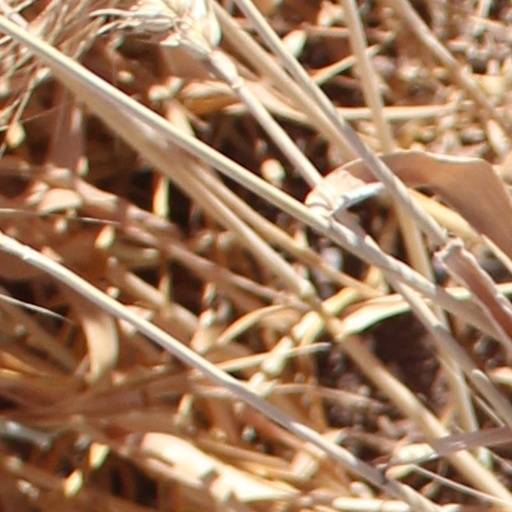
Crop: wheat